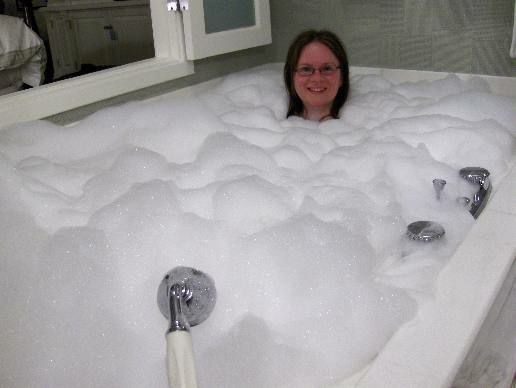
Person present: Yes